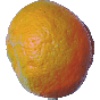
Label: Mandarine 1